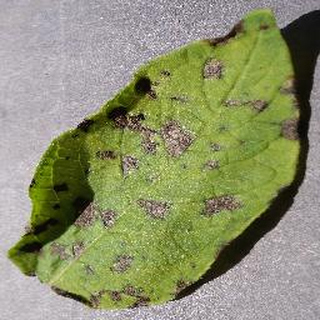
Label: potato_early_blight